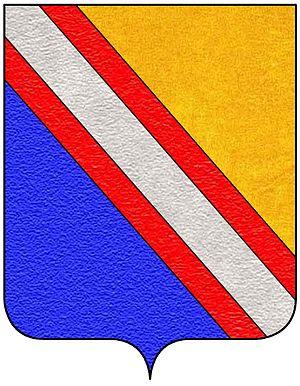
Les familles nobles de Venise ou patriciens de Venise constituent l'aristocratie de la république de Venise à partir de sa fondation en 697. C'est parmi elles que se recrutèrent les membres des institutions oligarchiques de la république, à commencer par son chef élu à vie, le doge. Elles se classent en trois groupes selon leur ancienneté : Case Vecchie, Case Nuove, et Case Nuovissime.
La famille Bolani est une famille patricienne de Venise, originaire de Constantinople, d'où elle revint sur une des 140 galères de Domenico Michele, envoyées chasser les infidèles de Terre Sainte. Elle participa en 1275 à l'élection du Doge, sans faire partie de la noblesse. La famille fut réintégrée dans l'ordre de Patrice lors de la chute de Constantinople dans la personne de Tommasi, ce qui fait penser qu'elle en fut exclue lors de la clôture du Maggior Consiglio en 1297.